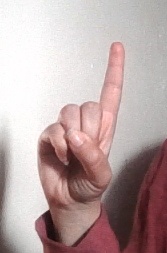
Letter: bb